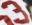
Number: 3